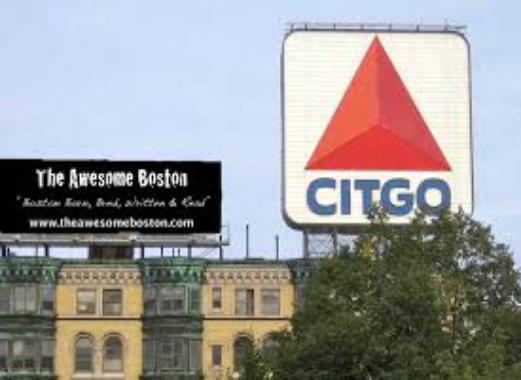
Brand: Citgo
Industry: Transportation